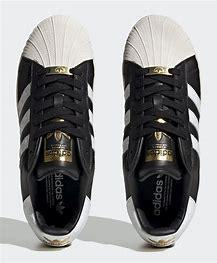
Brand: adidas
Model: Originals Superstar